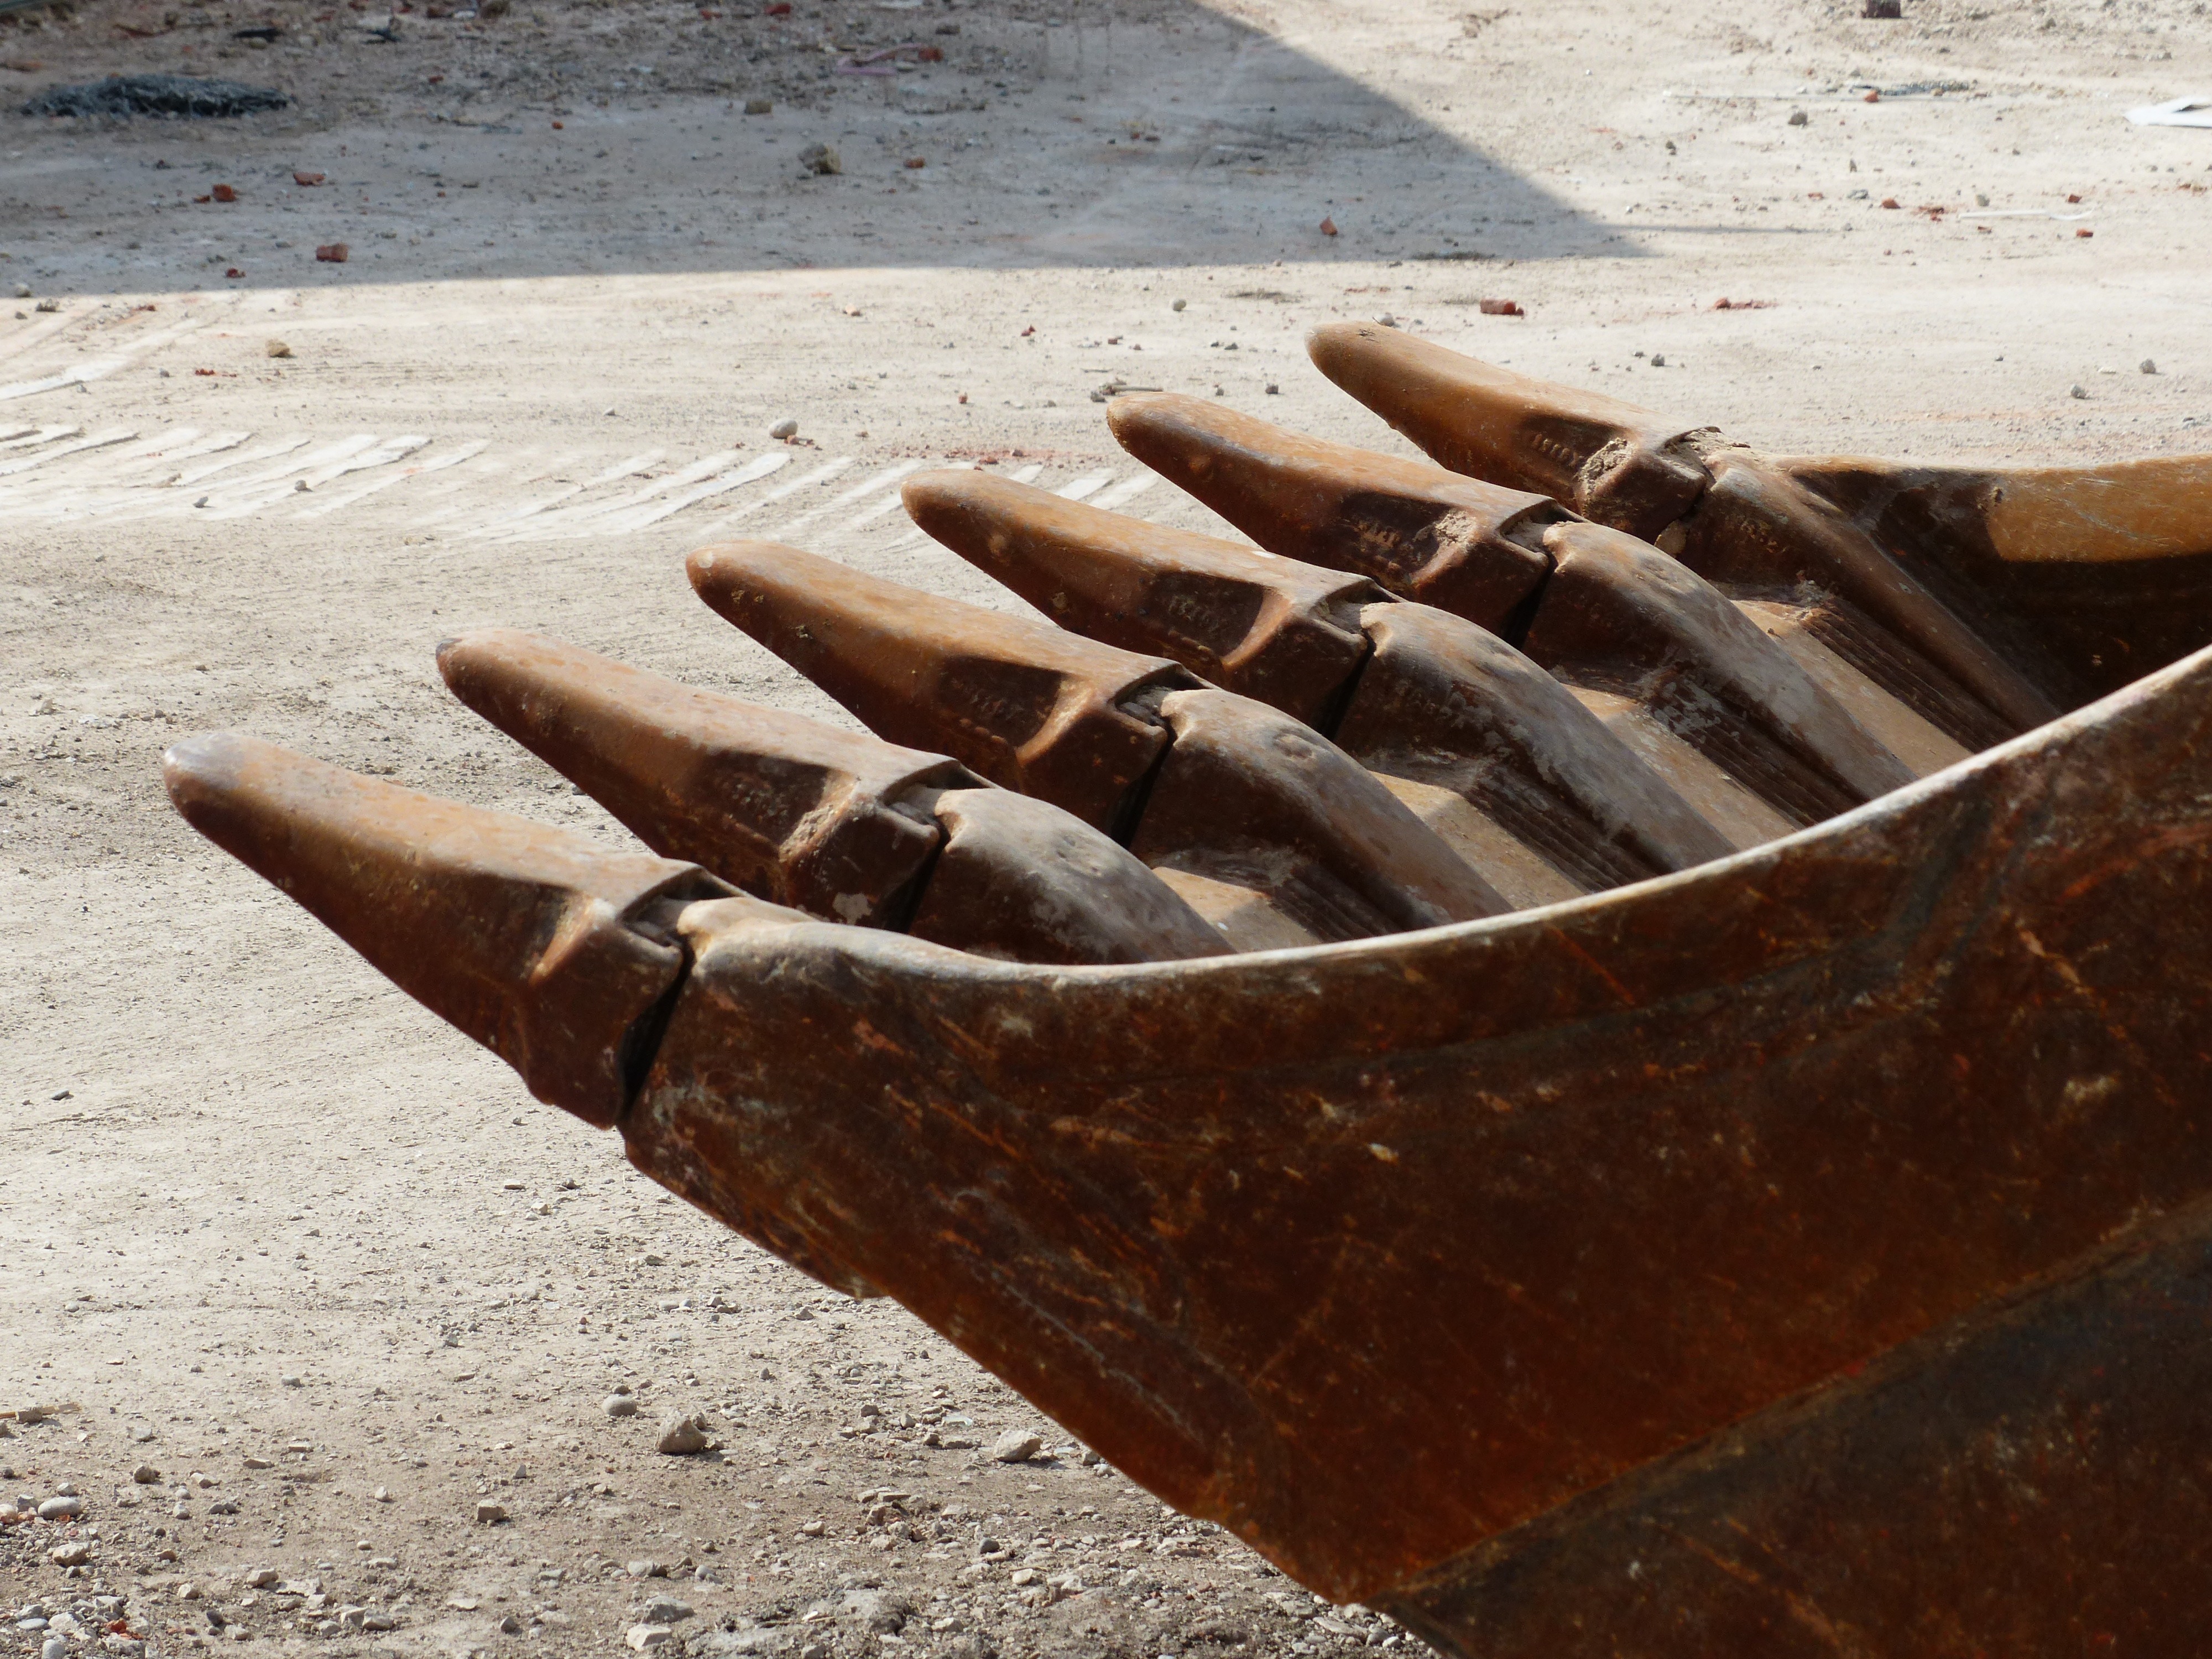
sand, wood, vehicle, material, sculpture, temple, carving, blade, site, excavators, shape, construction machine, backhoe bucket, excavator buckets